Black Thunder (film)

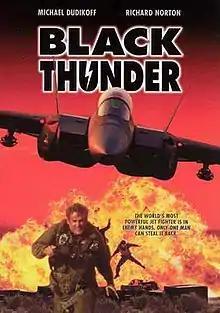

Black Thunder is a 1998 action film directed by Rick Jacobson and starring Michael Dudikoff and Richard Norton. The story follows Vince (Michael Dudikoff) and Jannick (Gary Hudson) as they are sent to retrieve a newly developed American stealth plane stolen by Libyan terrorists.